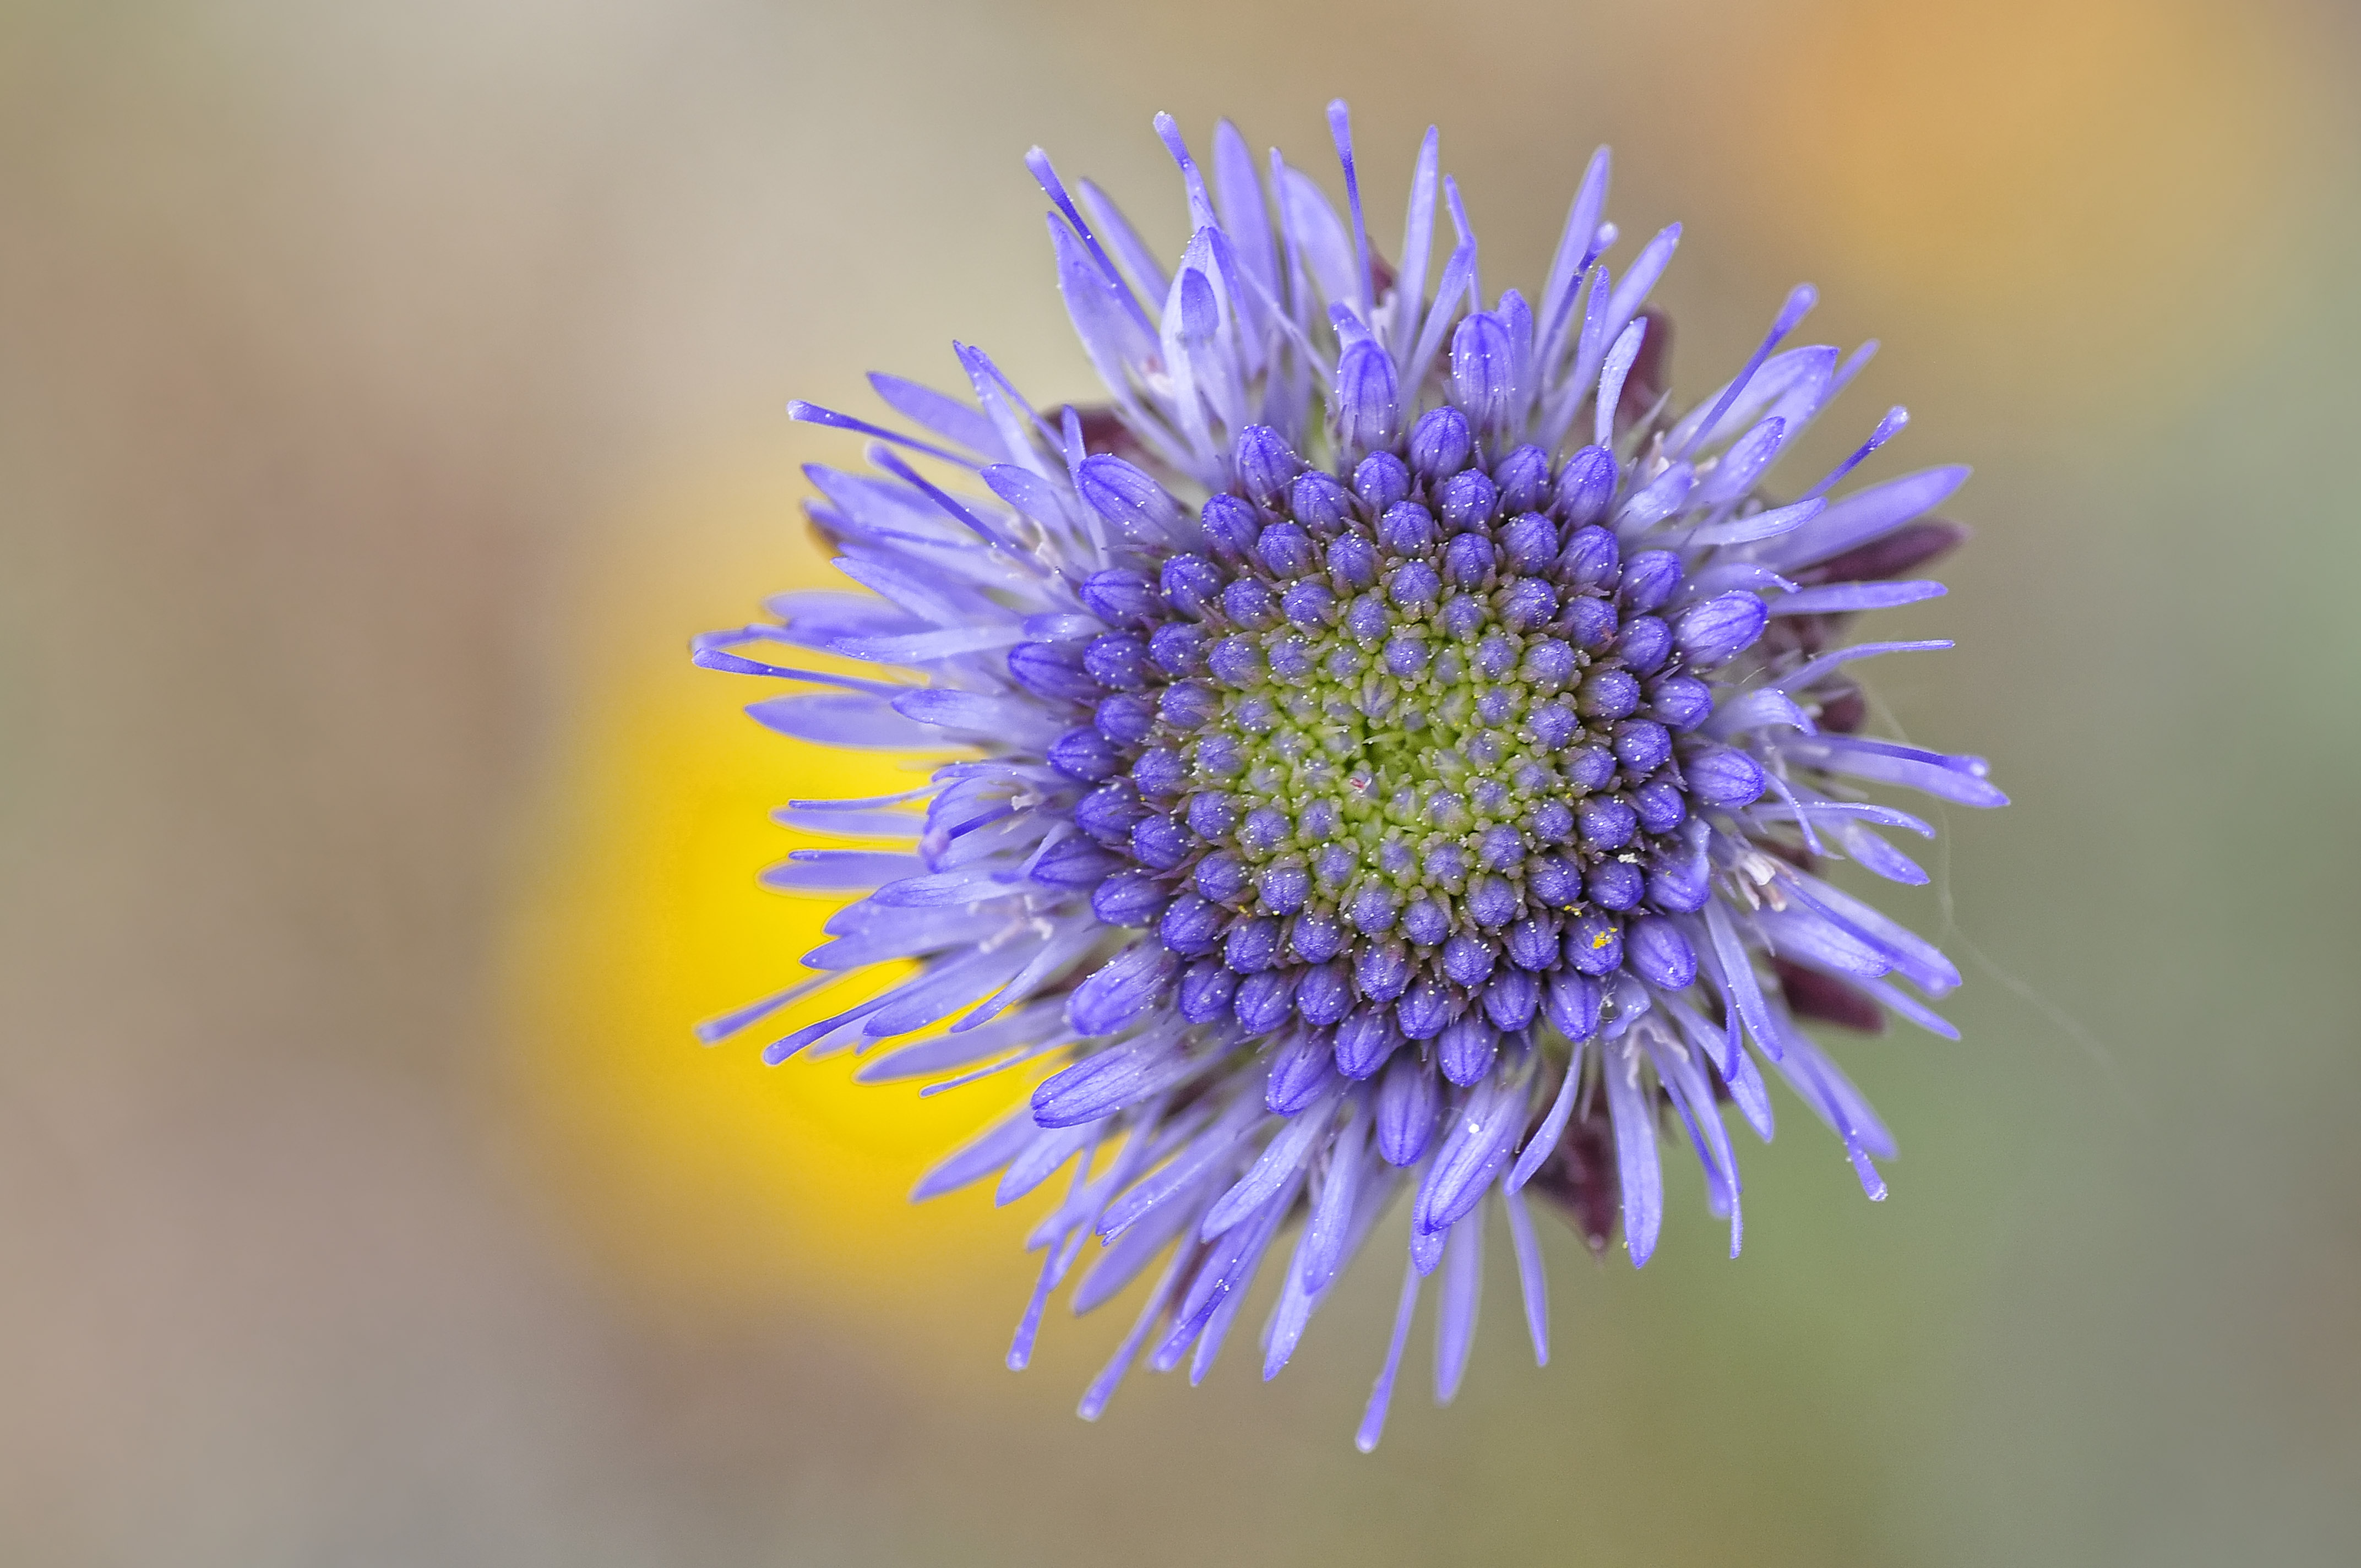
nature, plant, photography, flower, petal, pollen, botany, nikon, yellow, flora, wildflower, flowers, close up, thistle, naturaleza, flores, macrofotograf a, macro photography, flowering plant, daisy family, plant stem, land plant